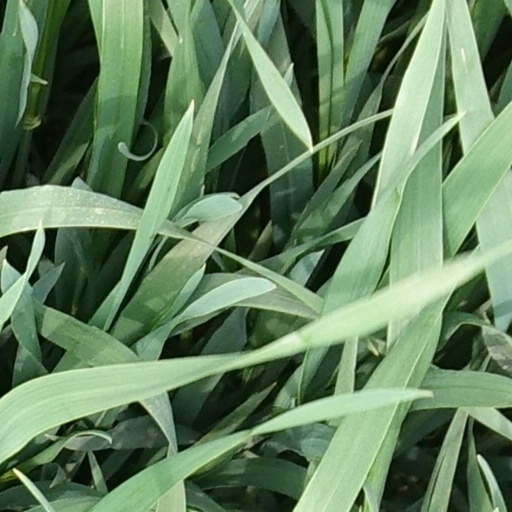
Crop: wheat